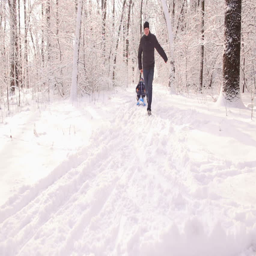
dad running through the snow - covered path and pulling son on a sled